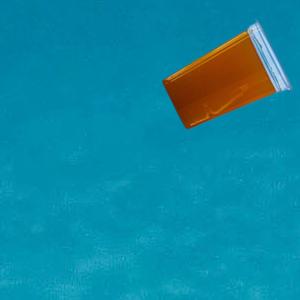
Label: cups